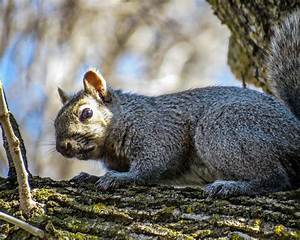
Label: squirrel